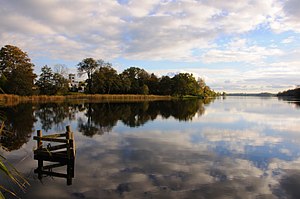
Sorø Sø
Sorø Sø
Sorø Sø er en ca. 2 km² stor sø der ligger syd og vest for Sorø på Midtsjælland. I nordenden har den forbindelse med Pedersborg Sø og videre til Tuelsø, der ligger nord for byen; tidligere udgjorde den naturfredede lavning Flommen, øst for Sorø også en del af søen, så byen nærmest lå på en ø. Den blev tørlagt i 1800-tallet. Søen er delvist skovomkranset, og ved østsiden ligger Sorø Sønderskov og Natura 2000- område nr. 160: Nordlige del af Sorø Sønderskov. Ved det sydøstlige hjørne ligger bydelen Frederiksberg med jernbanestation på Vestbanen. På den nordvestlige bred ligger Grydebjerg Skov. I østenden af søen, lige ud for Sorø Akademi ligger den lille ø Ingemanns Ø. En intensiv miljøindsats har resulteret i så rent vand i sorøsøerne at det er tildelt Blå Flag, og der kan bl.a. bades i søen ved Skjolden ved den østlige side af Smalsøen op mod Slagelsevej.